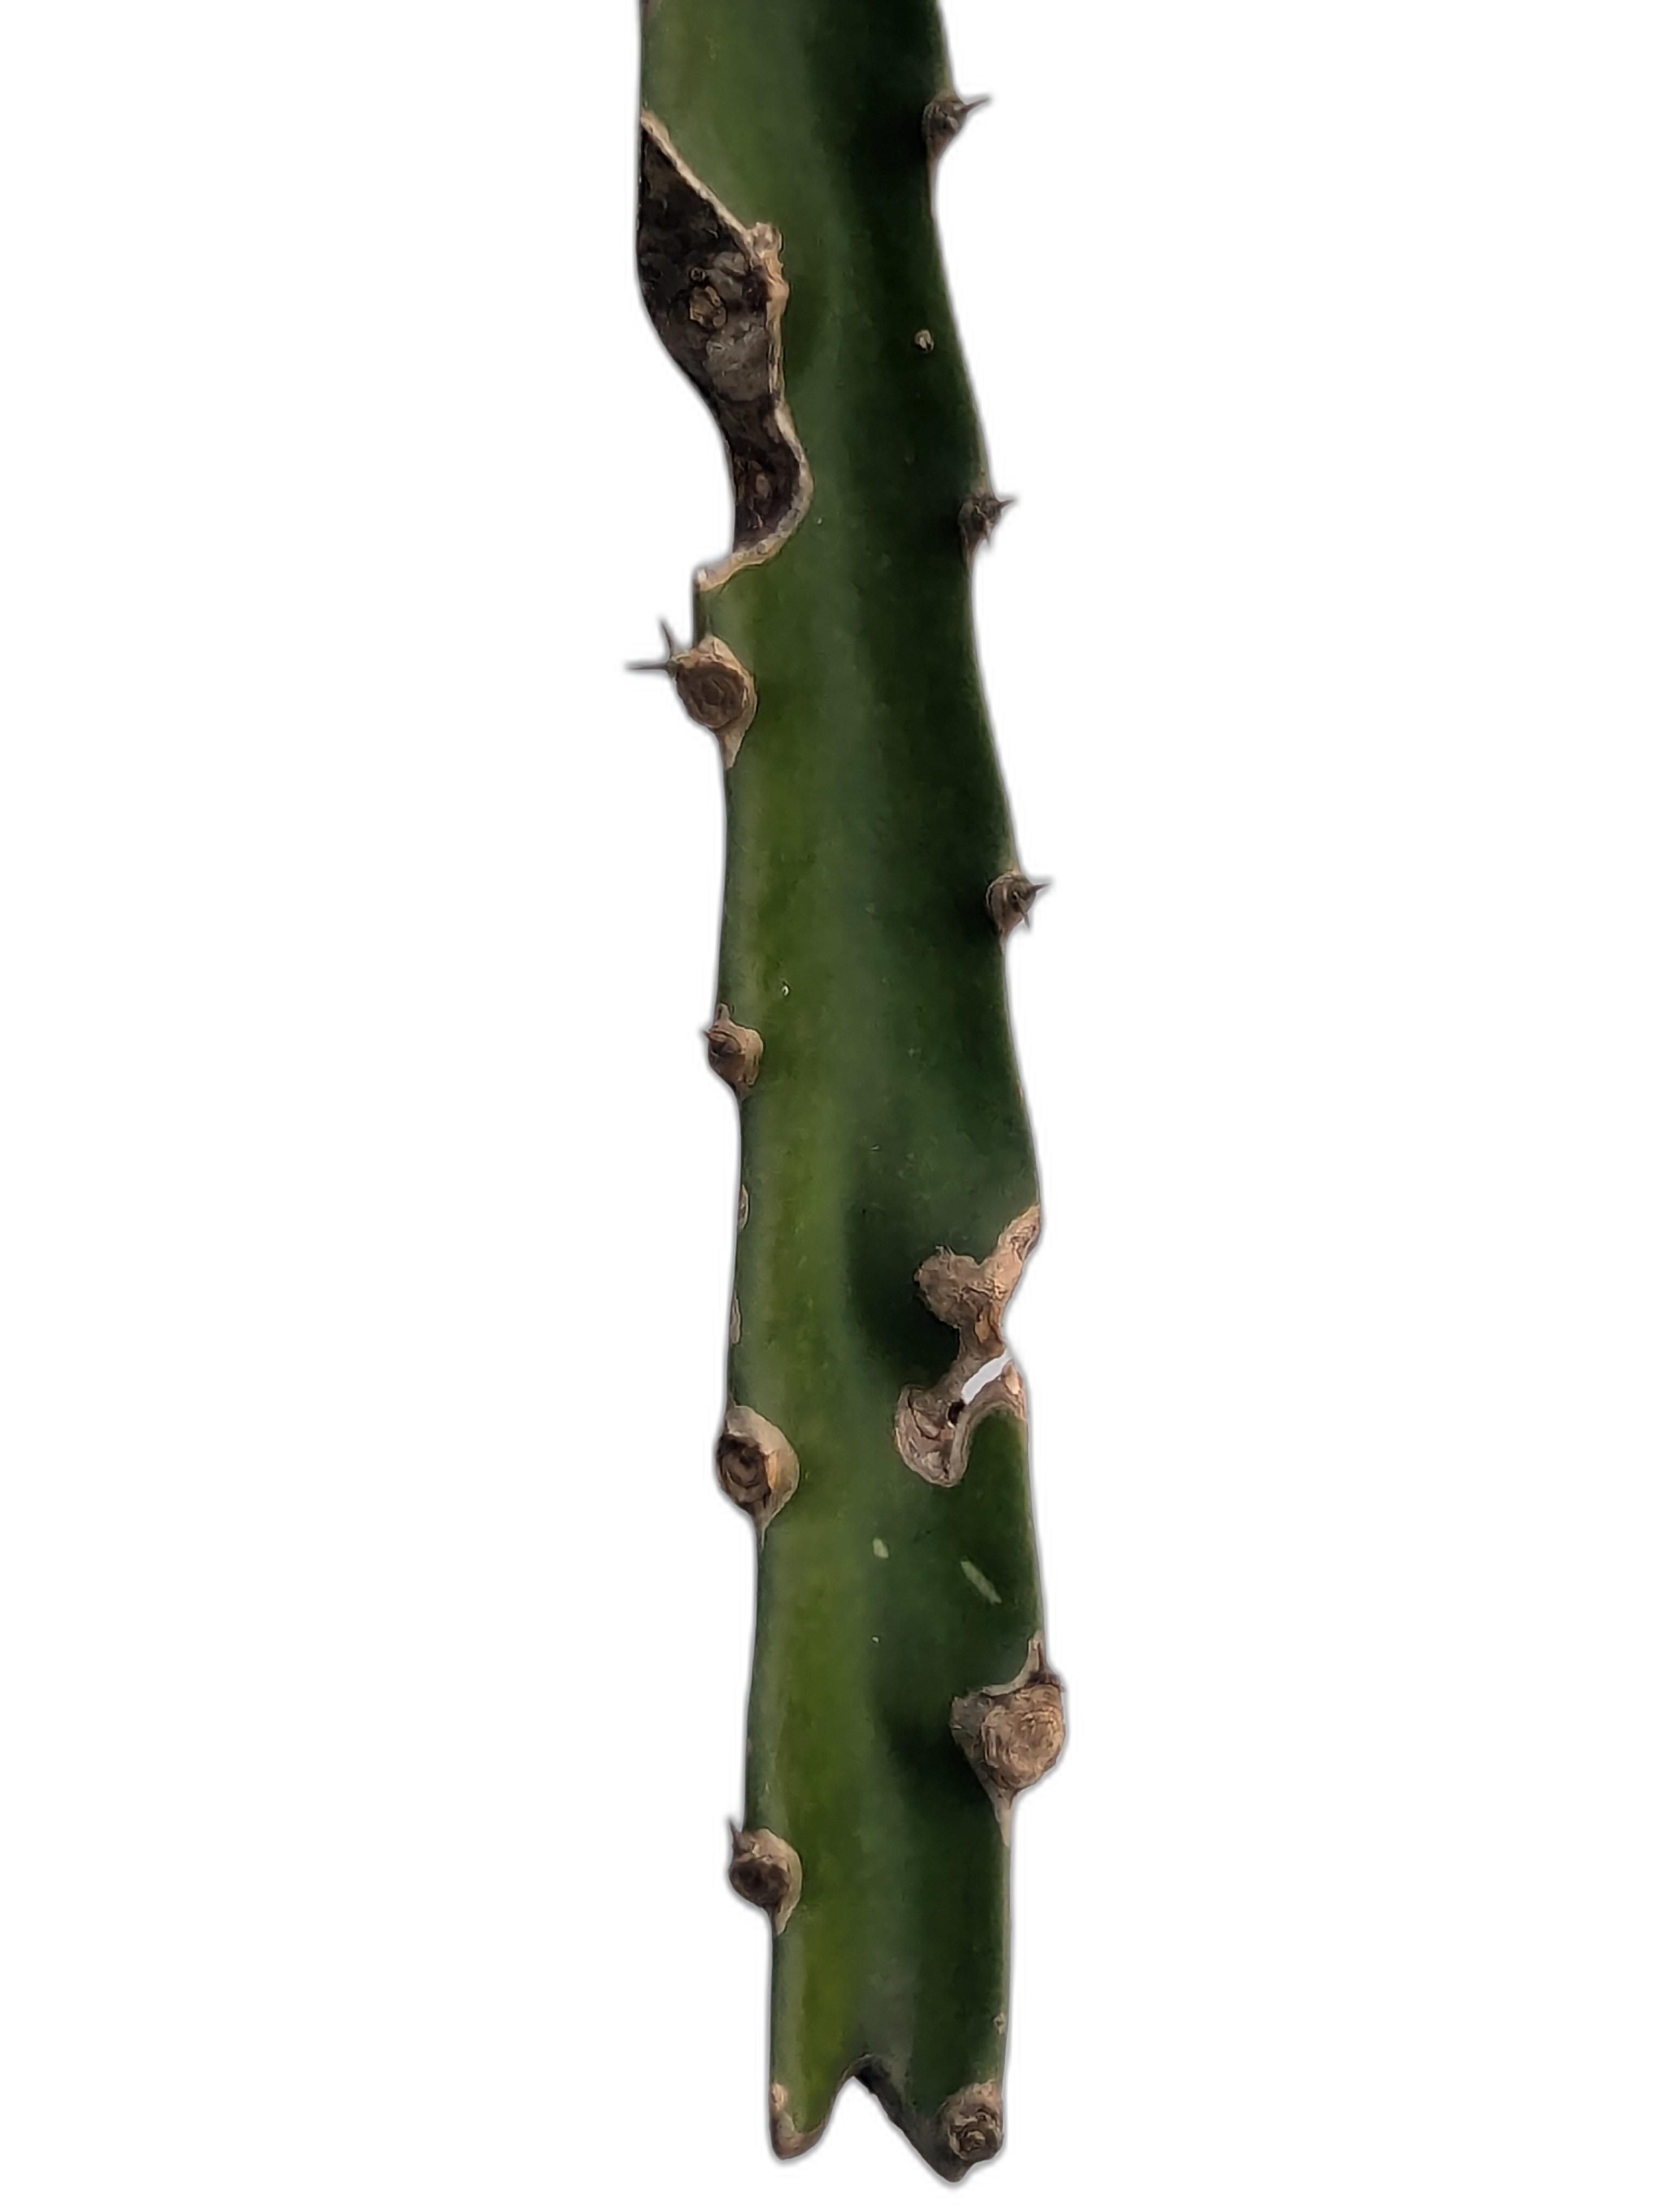
Label: Good leaf